72nd (Middlesex) Searchlight Regiment, Royal Artillery

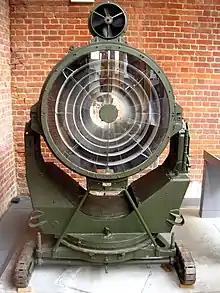
90 cm Projector Anti-Aircraft, displayed at Fort Nelson, Portsmouth

Anti-Aircraft Command mobilised in August 1939, ahead of the declaration of war on 3 September, and the regiment took its place in 47th AA Brigade, part of 5th AA Division tasked with defending Southampton.